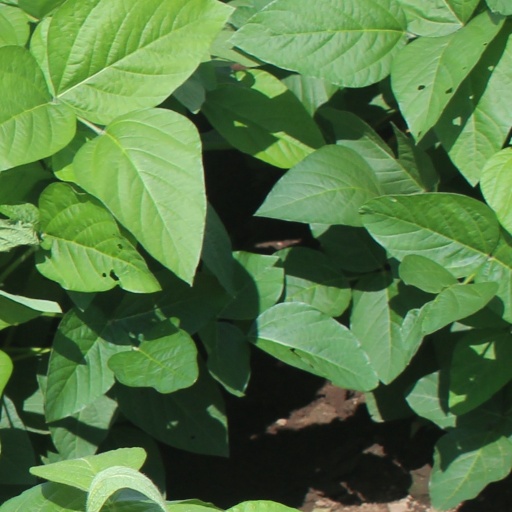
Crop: soybean